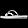
Label: Sandal